McFarland, Wisconsin

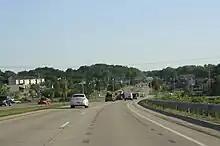
Panorama along U.S. Route 51

Established in 1856 by William Hugh McFarland, the village's early industries included wheat and tobacco farming, ice and fish harvesting from the nearby Lake Waubesa for rail transportation to Chicago markets. A modest resort industry eventually emerged along the eastern shore of Lake Waubesa, featuring attractions such as Edwards Park and Larson's Beach. Following World War II, McFarland evolved into a residential community for Madison. In the late 1950s, the village annexed the newly-built petroleum tank farms to the north, bolstering its tax base and enabling the McFarland School District to finance a new high school. Commuting from McFarland became significantly more convenient in 1989 with the completion of a major highway project on the adjacent Madison Beltline, sparking rapid residential growth.